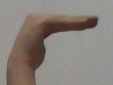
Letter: haa